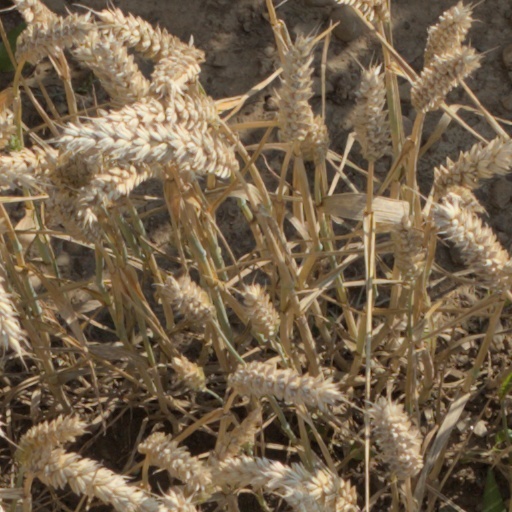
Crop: wheat